The Poison of Polygamy

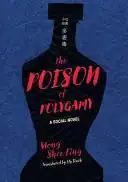
Cover of the first English edition, 2019

The Poison of Polygamy is a novel written in Literary Chinese and first published in serial form in the "Chinese Times" in Melbourne, Australia, between June 1909 and December 1910. It was the first novel by a Chinese diaspora writer to be published in Australia, and the first Chinese-language novel to be published in Australia and possibly in the West. On first publication the author was identified by the alias Jiangxiaerlang. Subsequent research has identified the writer as Wong Shee Ping, a newspaper editor, Christian preacher and republican revolutionary also known as Wong Yau Kung.